Roman Catholic Diocese of Bossangoa

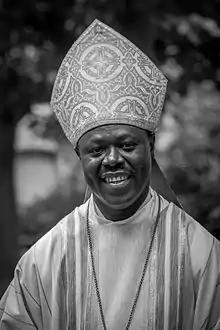
Bishop Nestor-Désiré Nongo-Aziagbia.

Roman Catholicism in the Central African Republic